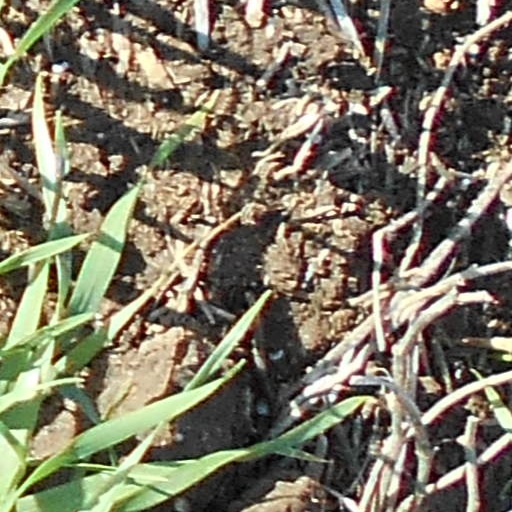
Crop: wheat